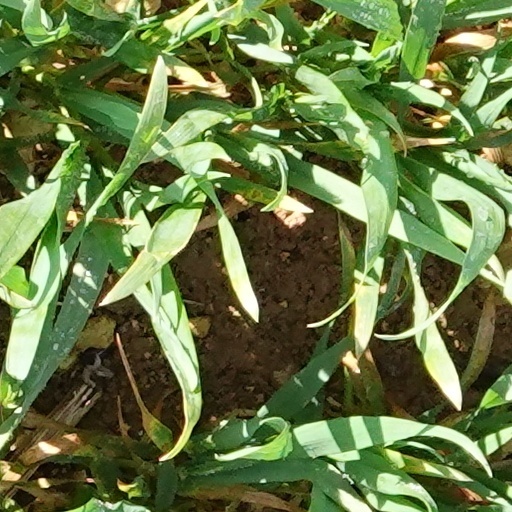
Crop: wheat